Buck Barrow

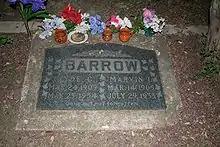
Clyde and Buck Barrow's Grave

Buck was taken to King's Daughters Hospital in Perry, Iowa. His doctors commented in their report on how clean Buck's head wound was, given the circumstances. Bonnie and Clyde had poured hydrogen peroxide into the head wound, cleaning it. On arrival, Buck was generally lucid and told doctors that aspirin helped the pain in his head, and the only real pain he felt was from his other gunshot wounds, particularly the one in his back.